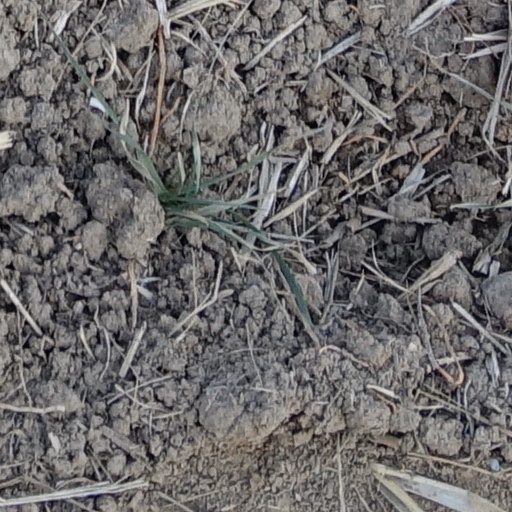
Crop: wheat